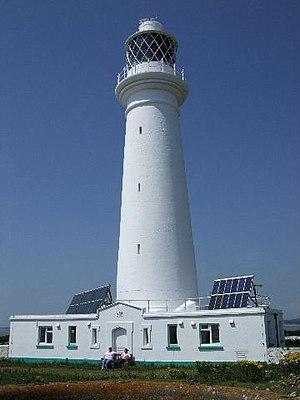
Le phare de Flat Holm est un phare situé sur l'île de Flat Holm dans le canal de Bristol, dans le comté de Cardiff, au sud du Pays de Galles.